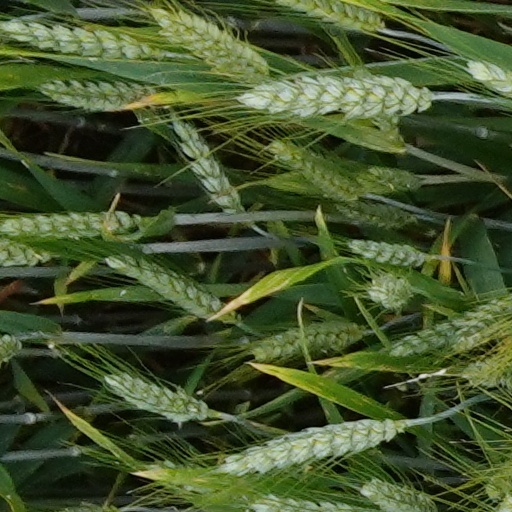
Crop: wheat